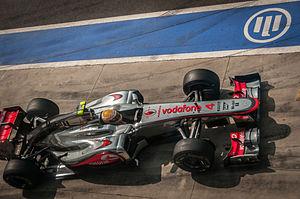
Lewis Carl Davidson Hamilton, né le 7 janvier 1985 à Stevenage dans le Hertfordshire en Angleterre, est un pilote automobile britannique, sextuple champion du monde de Formule 1 en 2008, 2014, 2015, 2017, 2018 et 2019, recordman du nombre de pole positions et du nombre de podiums.